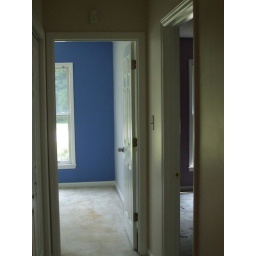
I love how you can see bryan's blue wall in his office.. and the light purple wall in mine..